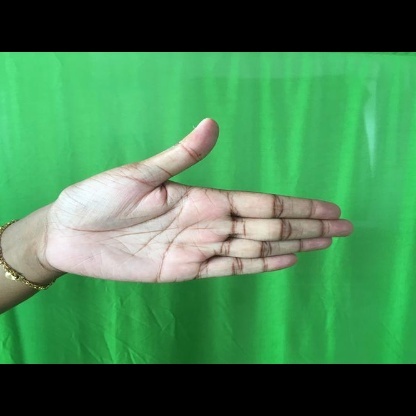
Mudra: Ardhachandran